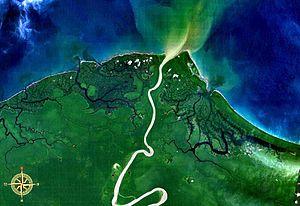
Le Mamberamo est un fleuve de Nouvelle-Guinée dans la province indonésienne de Papouasie. Il se jette dans l'océan Pacifique à la pointe nord du cap d'Urville.